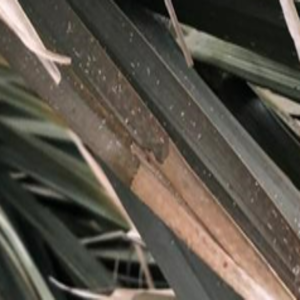
Label: Leaf Spots